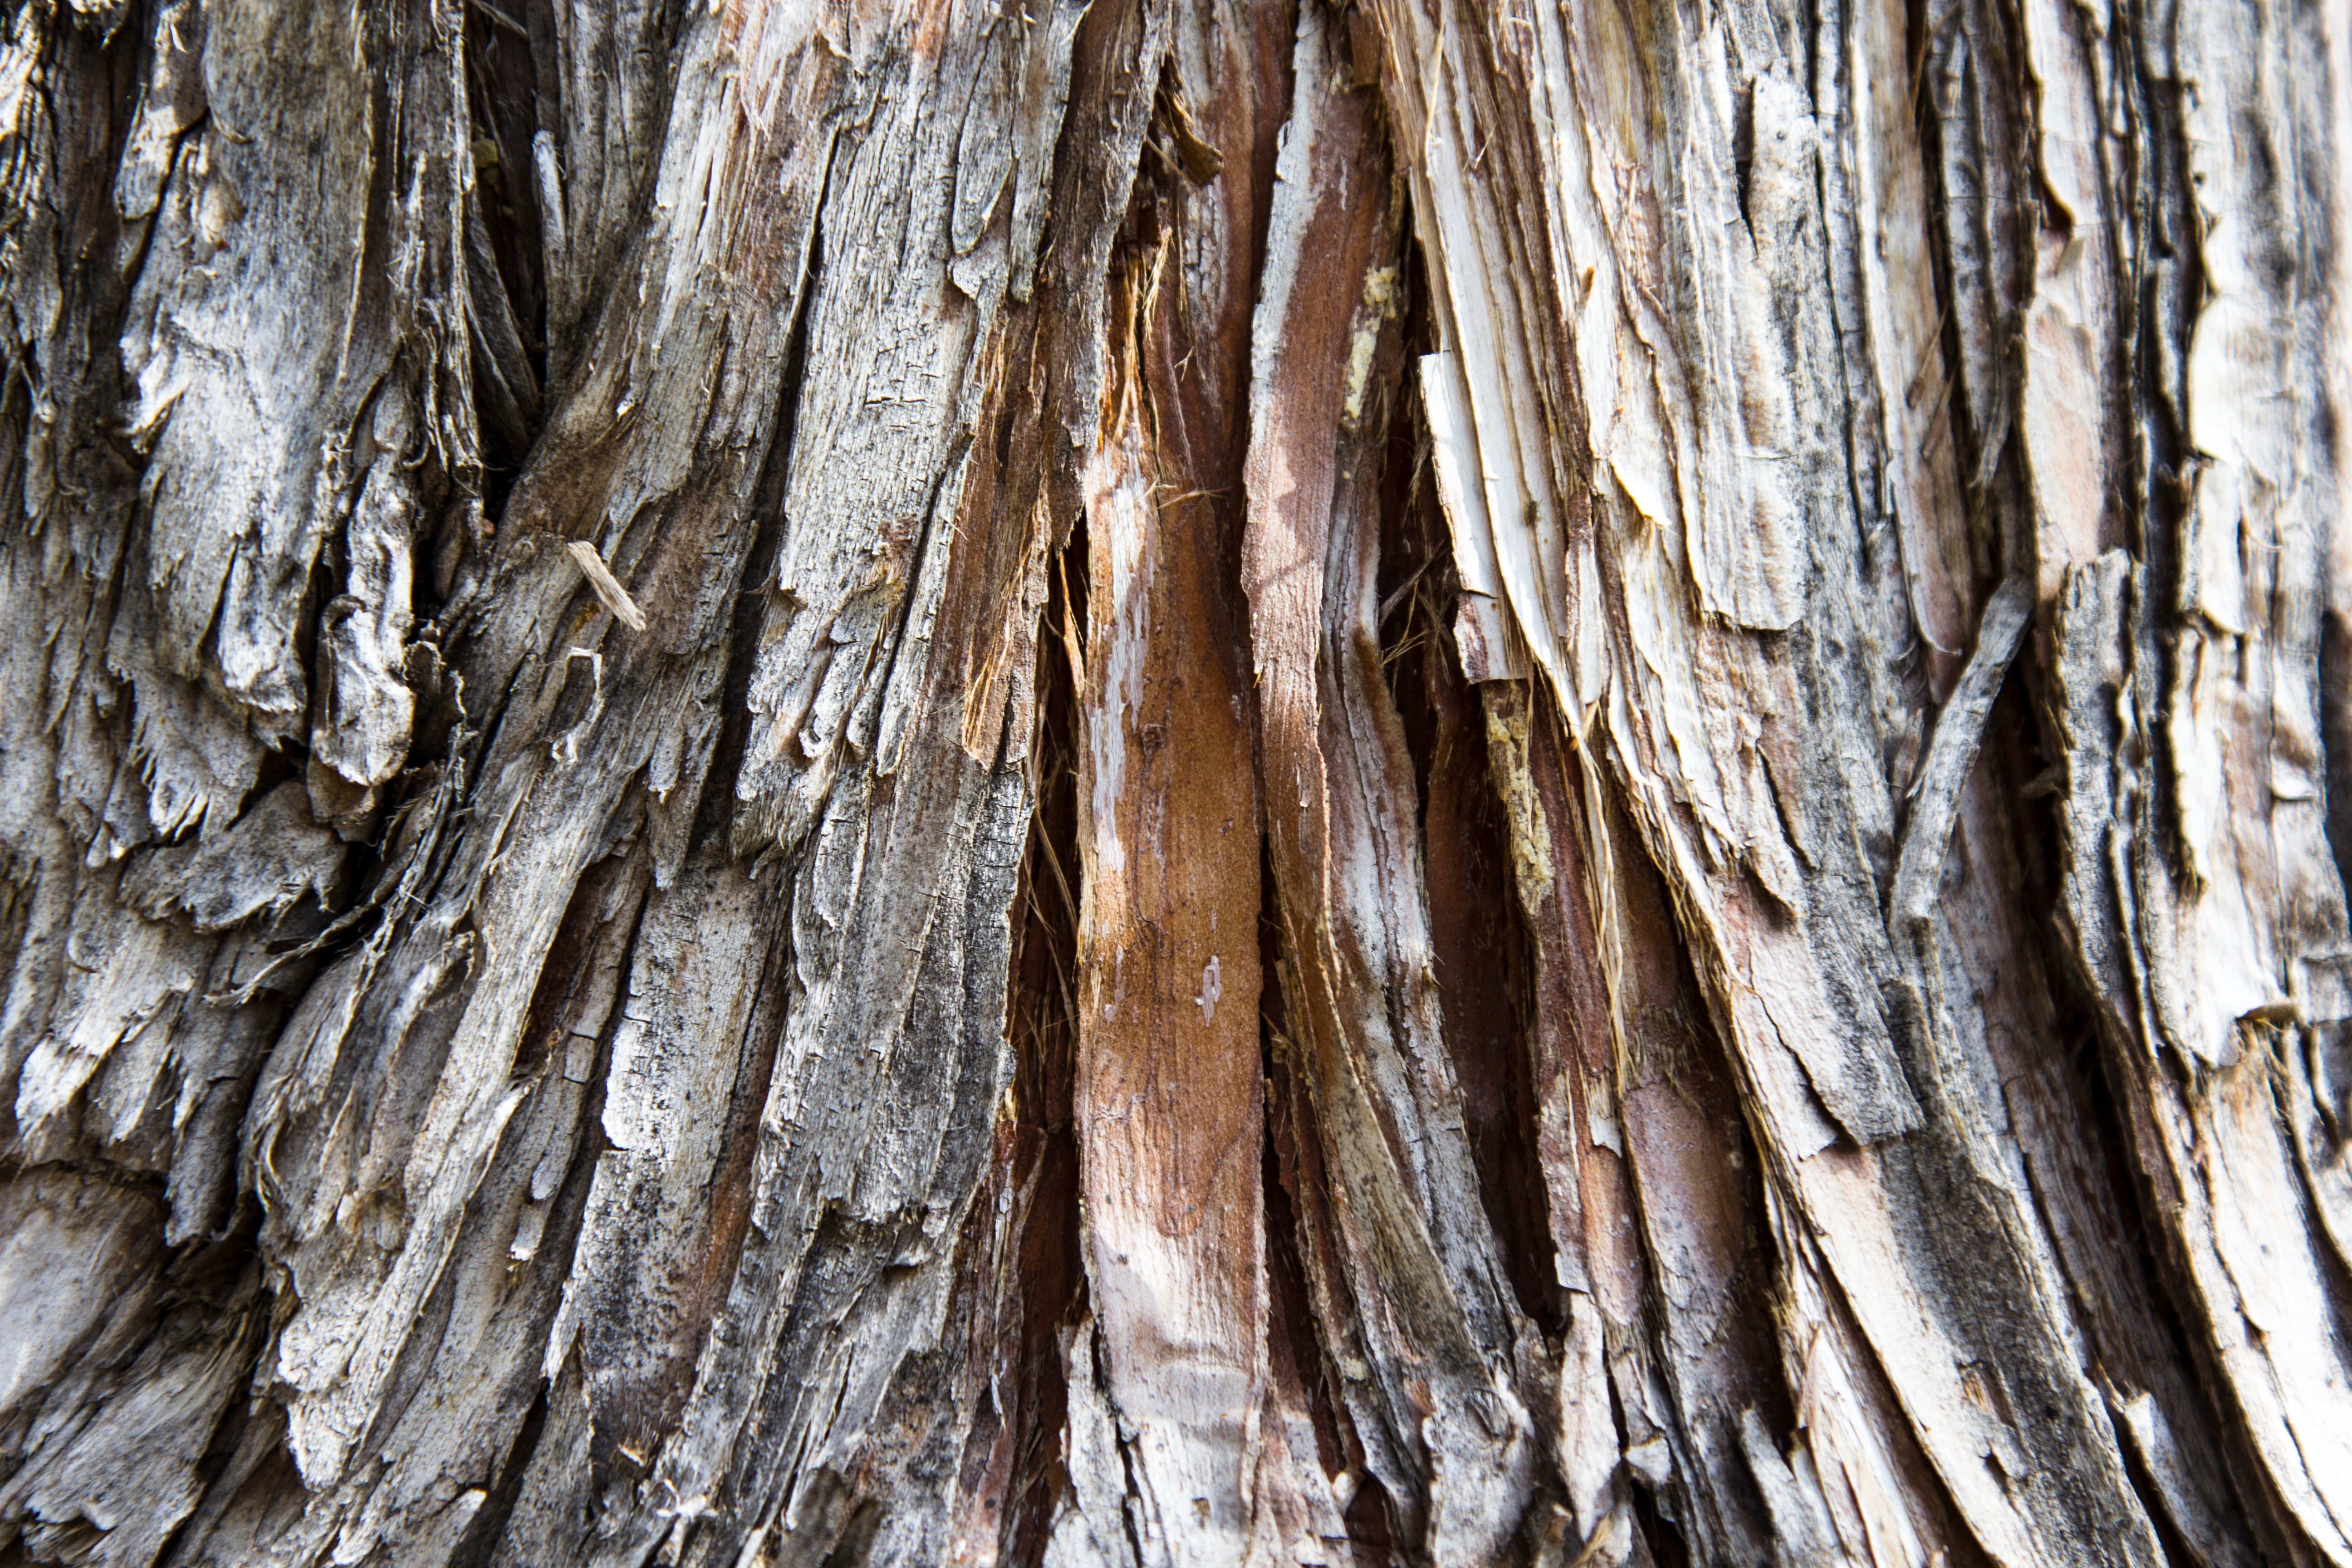
tree, nature, branch, plant, wood, texture, trunk, formation, twig, close up, plant stem, woody plant, land plant